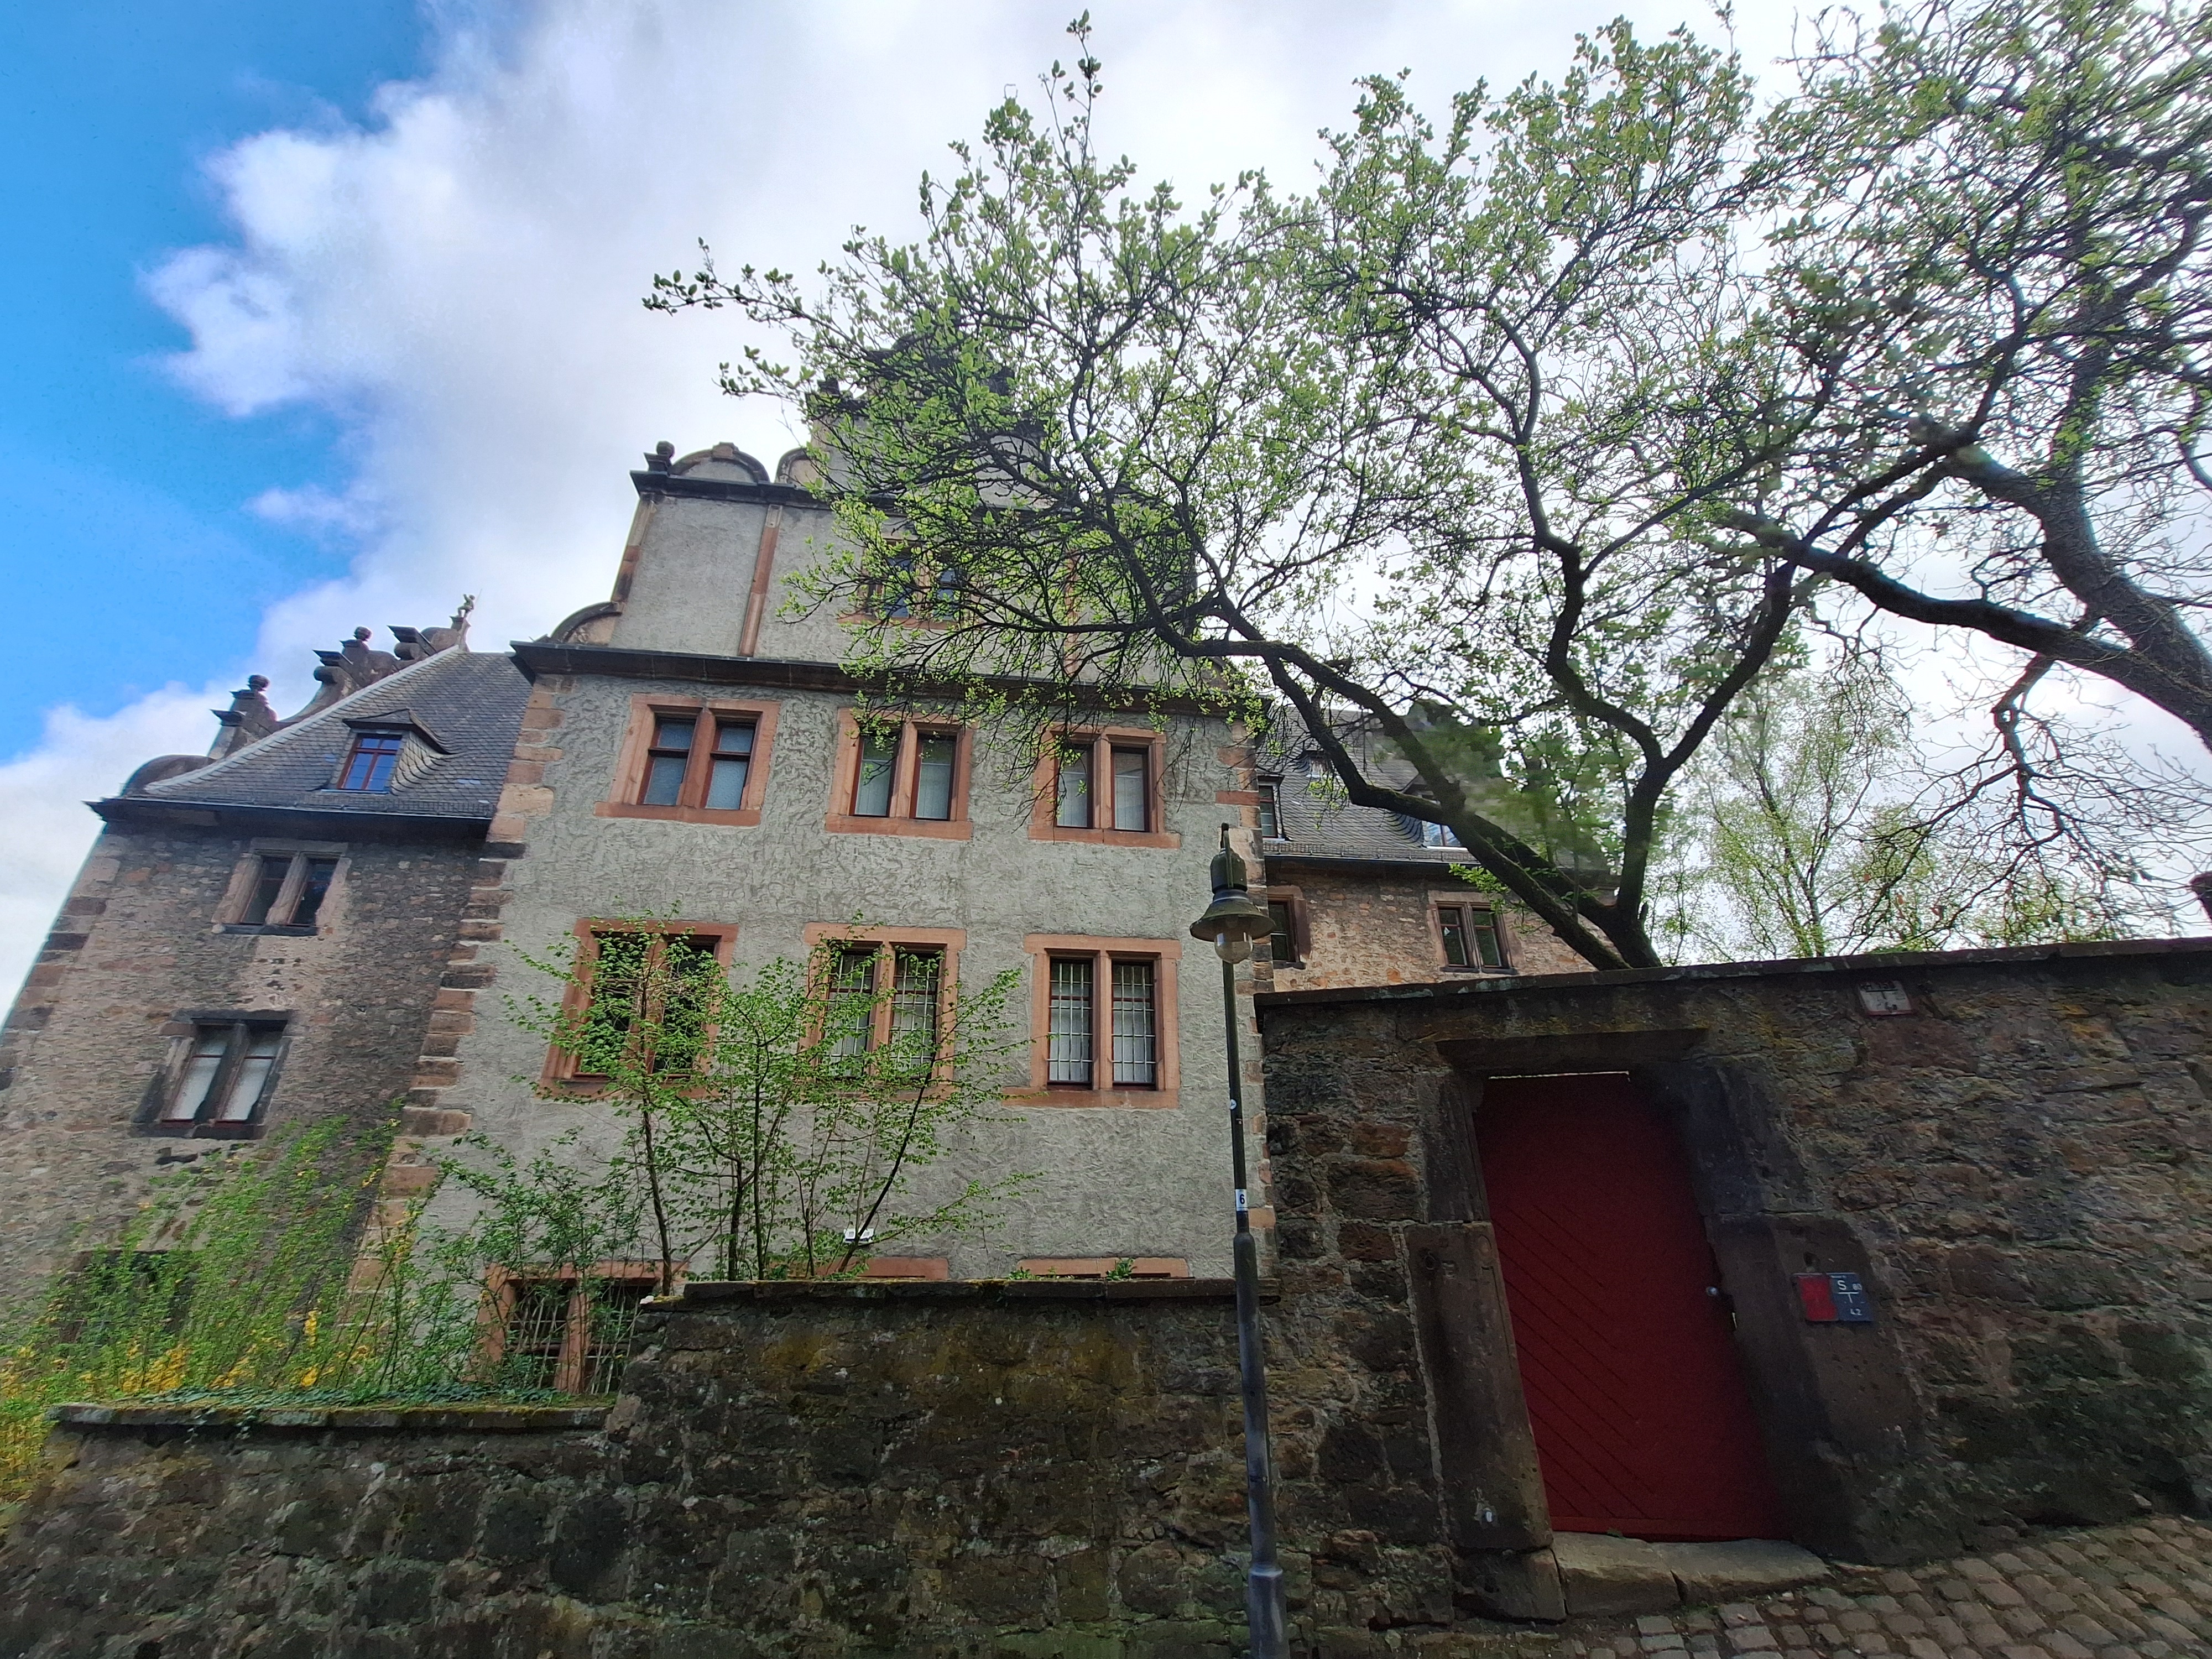
Building: Landgraf-Philipp-Straße 4